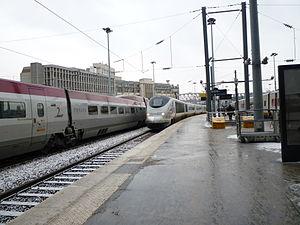
TGV arrivant gare du nord à Paris
Un quai est un aménagement dans une gare ferroviaire, une station de métro ou un arrêt de tramway, parallèle à la voie ferrée et permettant aux passagers d'accéder aux voitures de la rame.